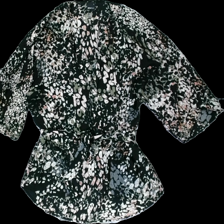
View: front
Type: Blouse
Category: Ladies
Brand: Gina Tricot
Colors: Green, Black, Beige, Multicolor
Material: 100% polyester
Pattern: Geometric print
Cut: Regular
Size: M
Season: All
Damage location: middle center
Price range: <50
Recommended usage: Reuse
Description: svart blus med oregelbundna prickar över hela, några lösa trådar